Doron Rabinovici

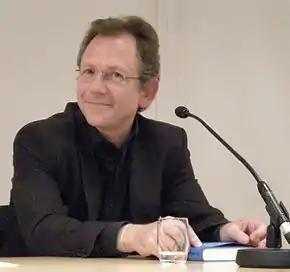
Doron Rabinovici presenting his novel "Andernorts" in Vienna, on 16 September 2010.

Doron Rabinovici is an Israeli-Austrian writer, historian and essayist. He was born in Tel Aviv in 1961 and moved to Vienna in 1964. His literary work includes short stories, novels and essays, but also drama.